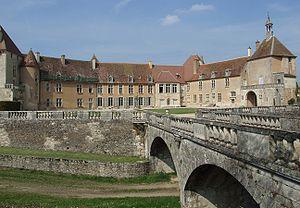
Chateau d'Epoisses, Côte d'Or, Bourgogne, FRANCE
La famille de Pechpeyrou-Comminges de Guitaut est une famille subsistante de la noblesse française, d'extraction chevaleresque, originaire du Quercy, puis établie en Bourgogne. Sa filiation est suivie depuis 1346.
Cet article recense de manière non exhaustive les châteaux, maisons fortes, mottes castrales, situés dans le département français de la Côte-d'Or. Il est fait état des inscriptions et classements au titre des monuments historiques.
Cet article recense une partie des monuments historiques de la Côte-d'Or, en France.